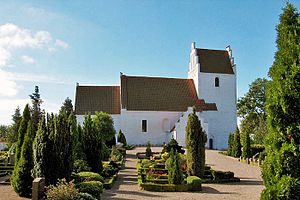
Skibinge
fra nord
Skibinge er en by på Sydsjælland med 360 indbyggere, beliggende 2 km syd for Præstø, 7 km nord for Mern og 14 km nordøst for Vordingborg. Byen hører til Vordingborg Kommune og ligger i Region Sjælland. Skibinge lå før 1970 i Bårse herred, Præstø amt og 1970-2006 i Storstrøms Amt.